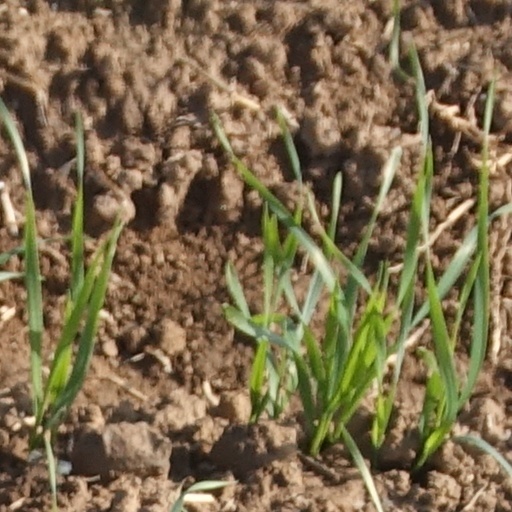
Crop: wheat